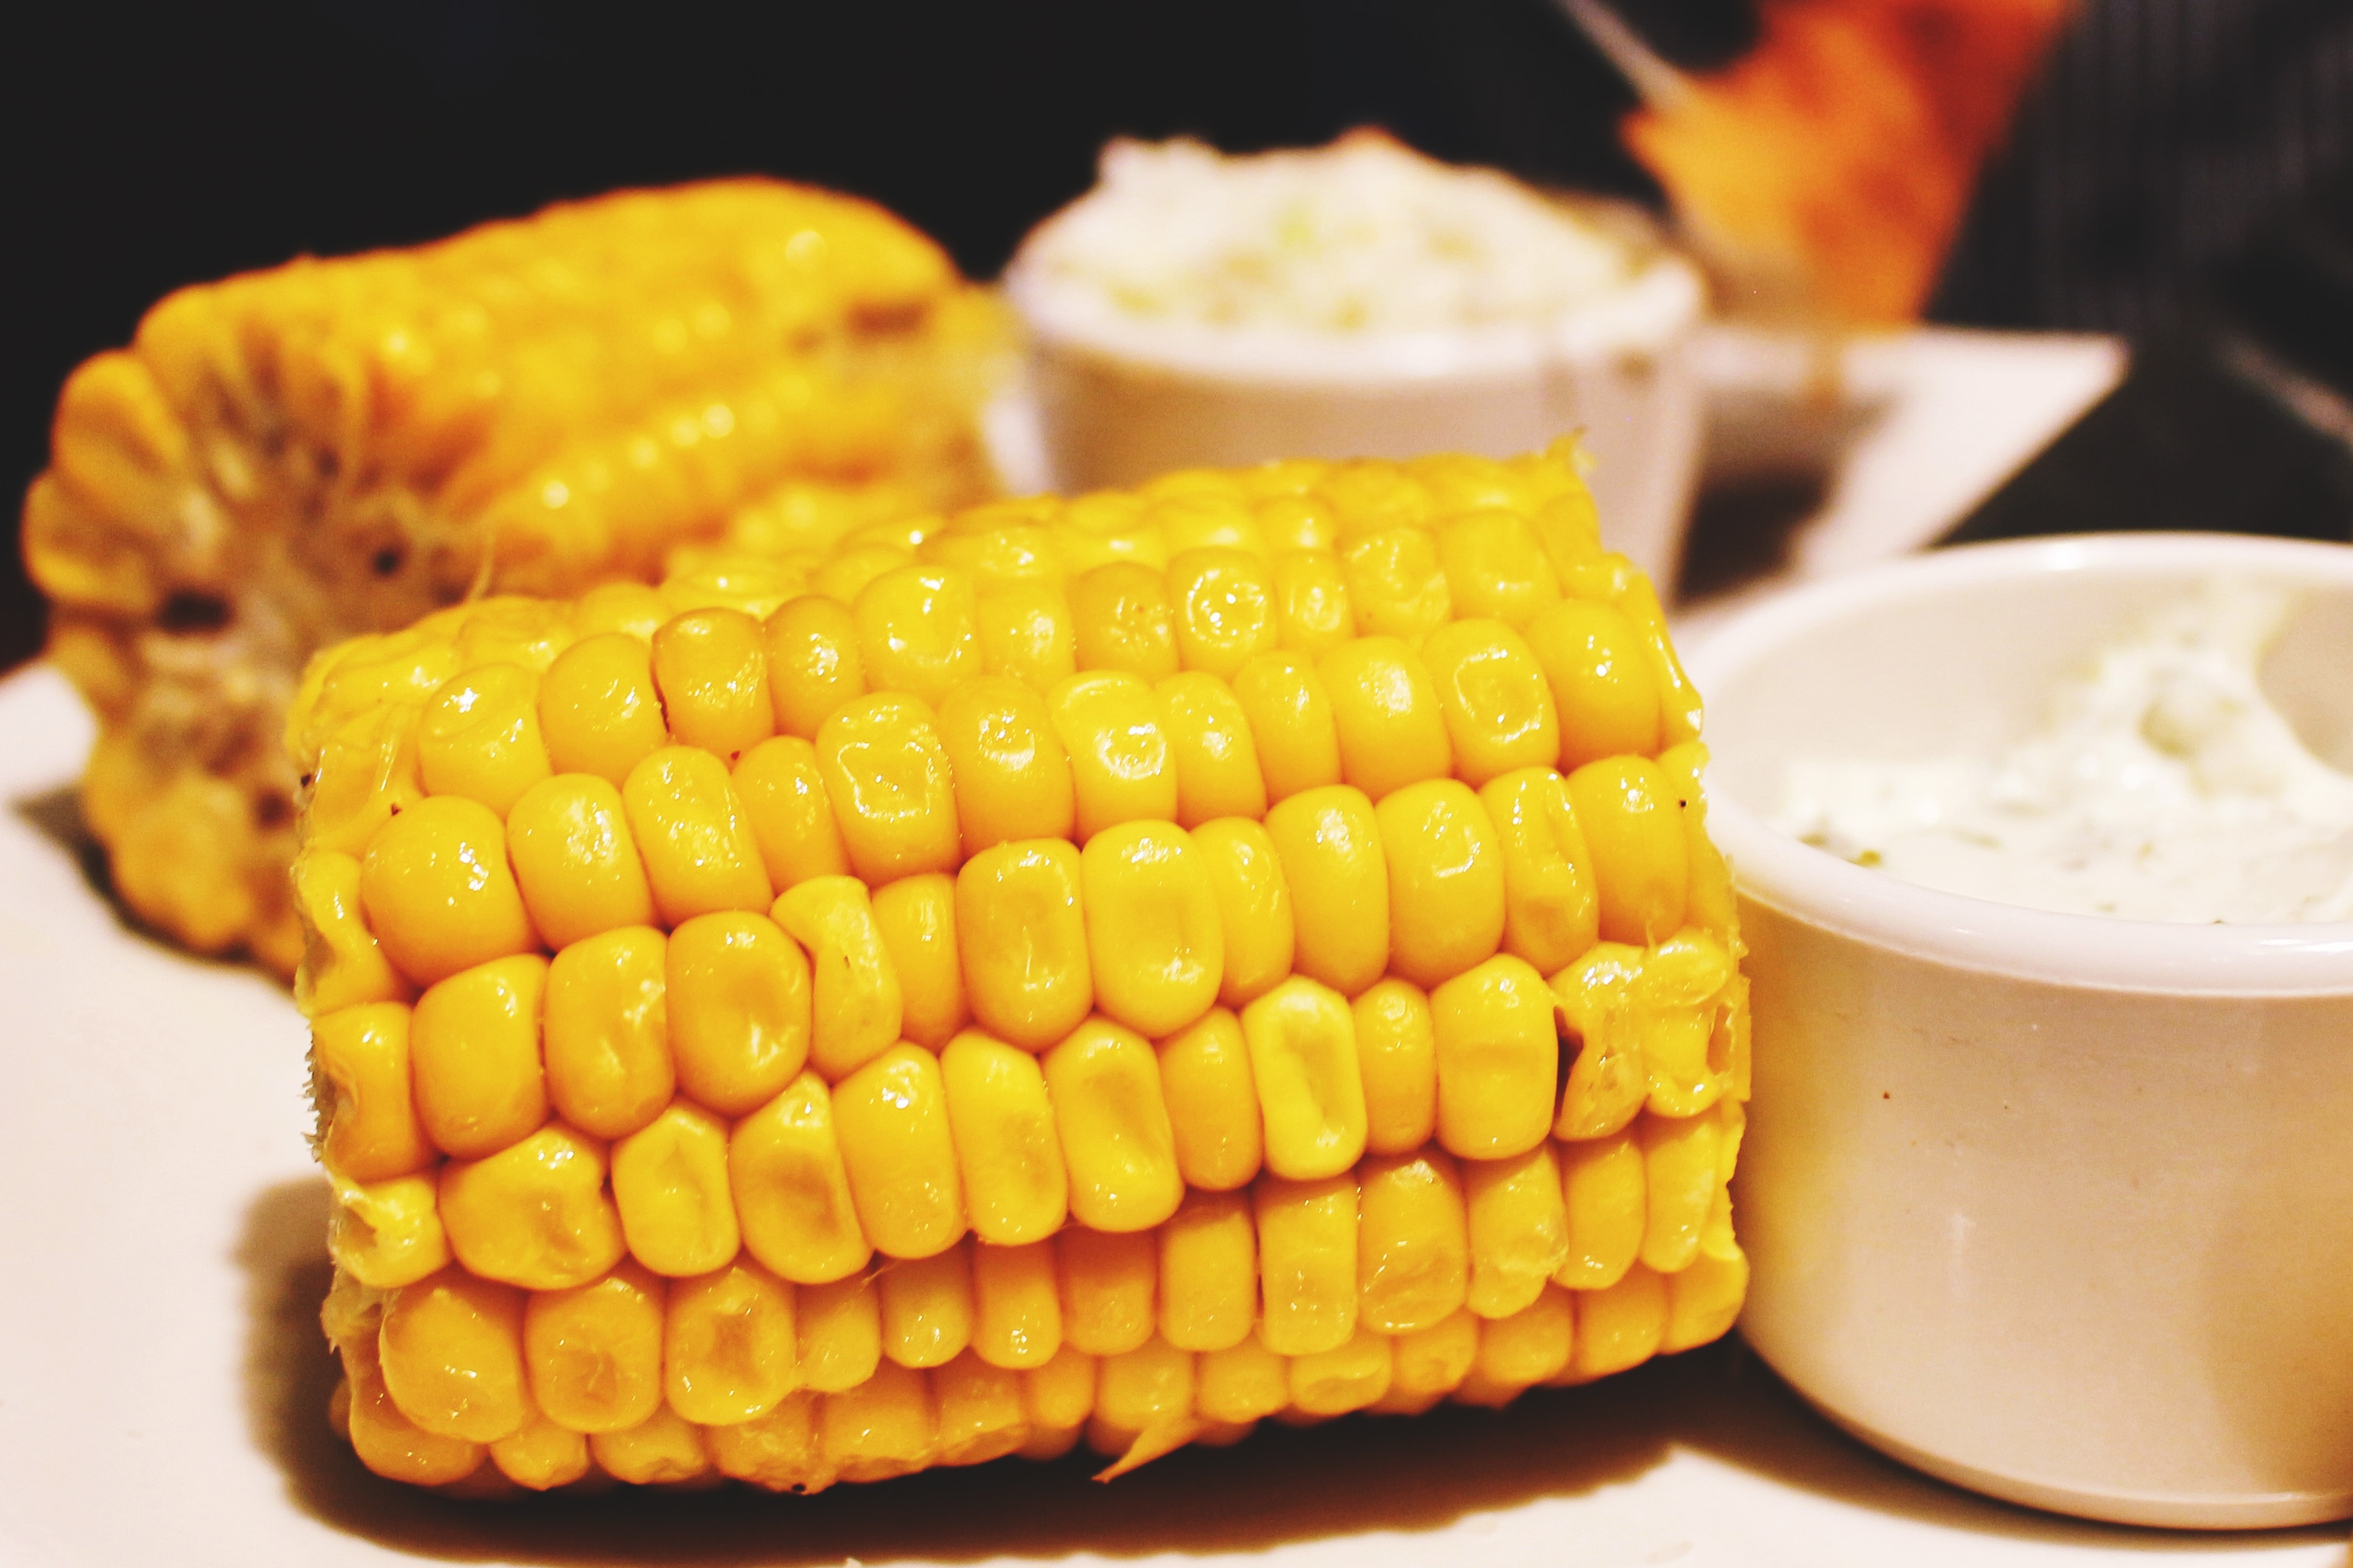
food, corn kernels, sweet corn, cuisine, corn on the cob, corn, dish, ingredient, vegetarian food, produce, vegetable, hominy